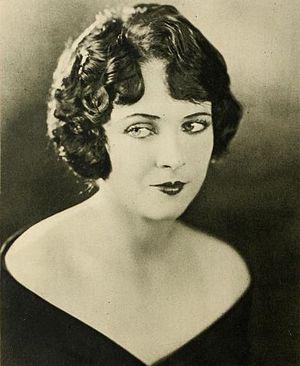
Jacqueline Logan, est une actrice américaine talentueuse des écrans du cinéma muet et réalisatrice de films.